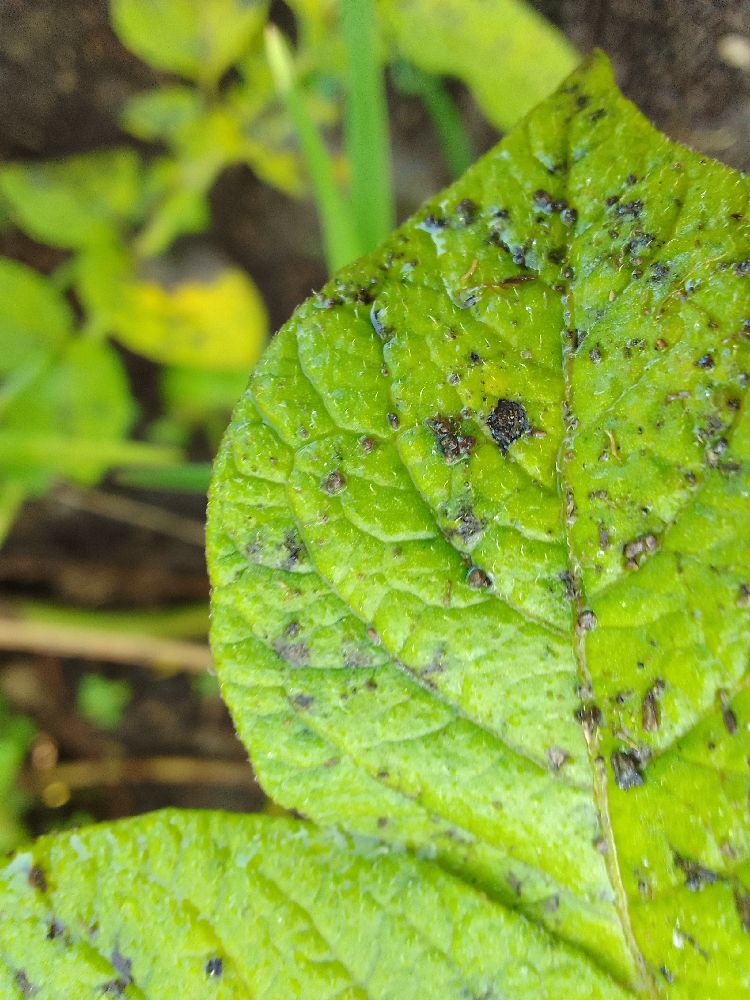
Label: Early blight